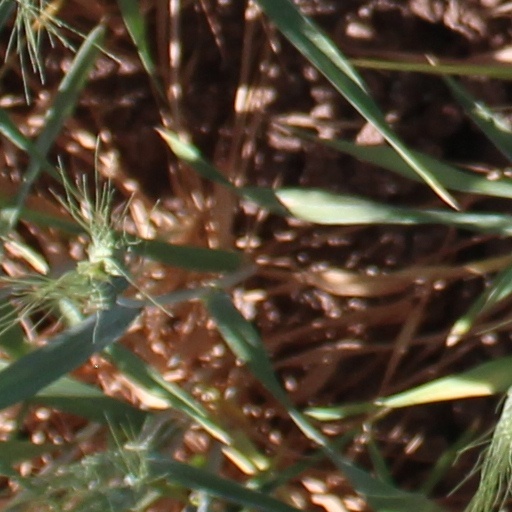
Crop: wheat